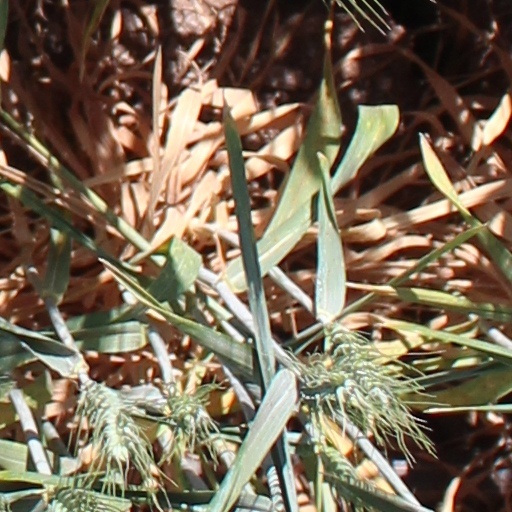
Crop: wheat